Alastair Smales

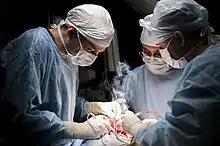
The joint operation of neurosurgeons and traumatologists of the Sklifosovsky Research Institute For Emergency Medicine on the reconstruction of the thoracic and lumbar spine.

Alastair Smales’ injury resulted in him being paraplegic which is when either both legs or hips and organs are paralysed. It is the “impairment or loss of motor and/or sensory function in the thoracic lumbar or sacral segments of the spinal cord, secondary to damage of neural elements within the spinal canal” (Nas, 2015). This is a possible result of damage to the spinal cord when the four-wheel drive fell onto Smales’. Spinal cord damage is the most common cause of paraplegia and has no cure, but the individual may recover partial muscle control.